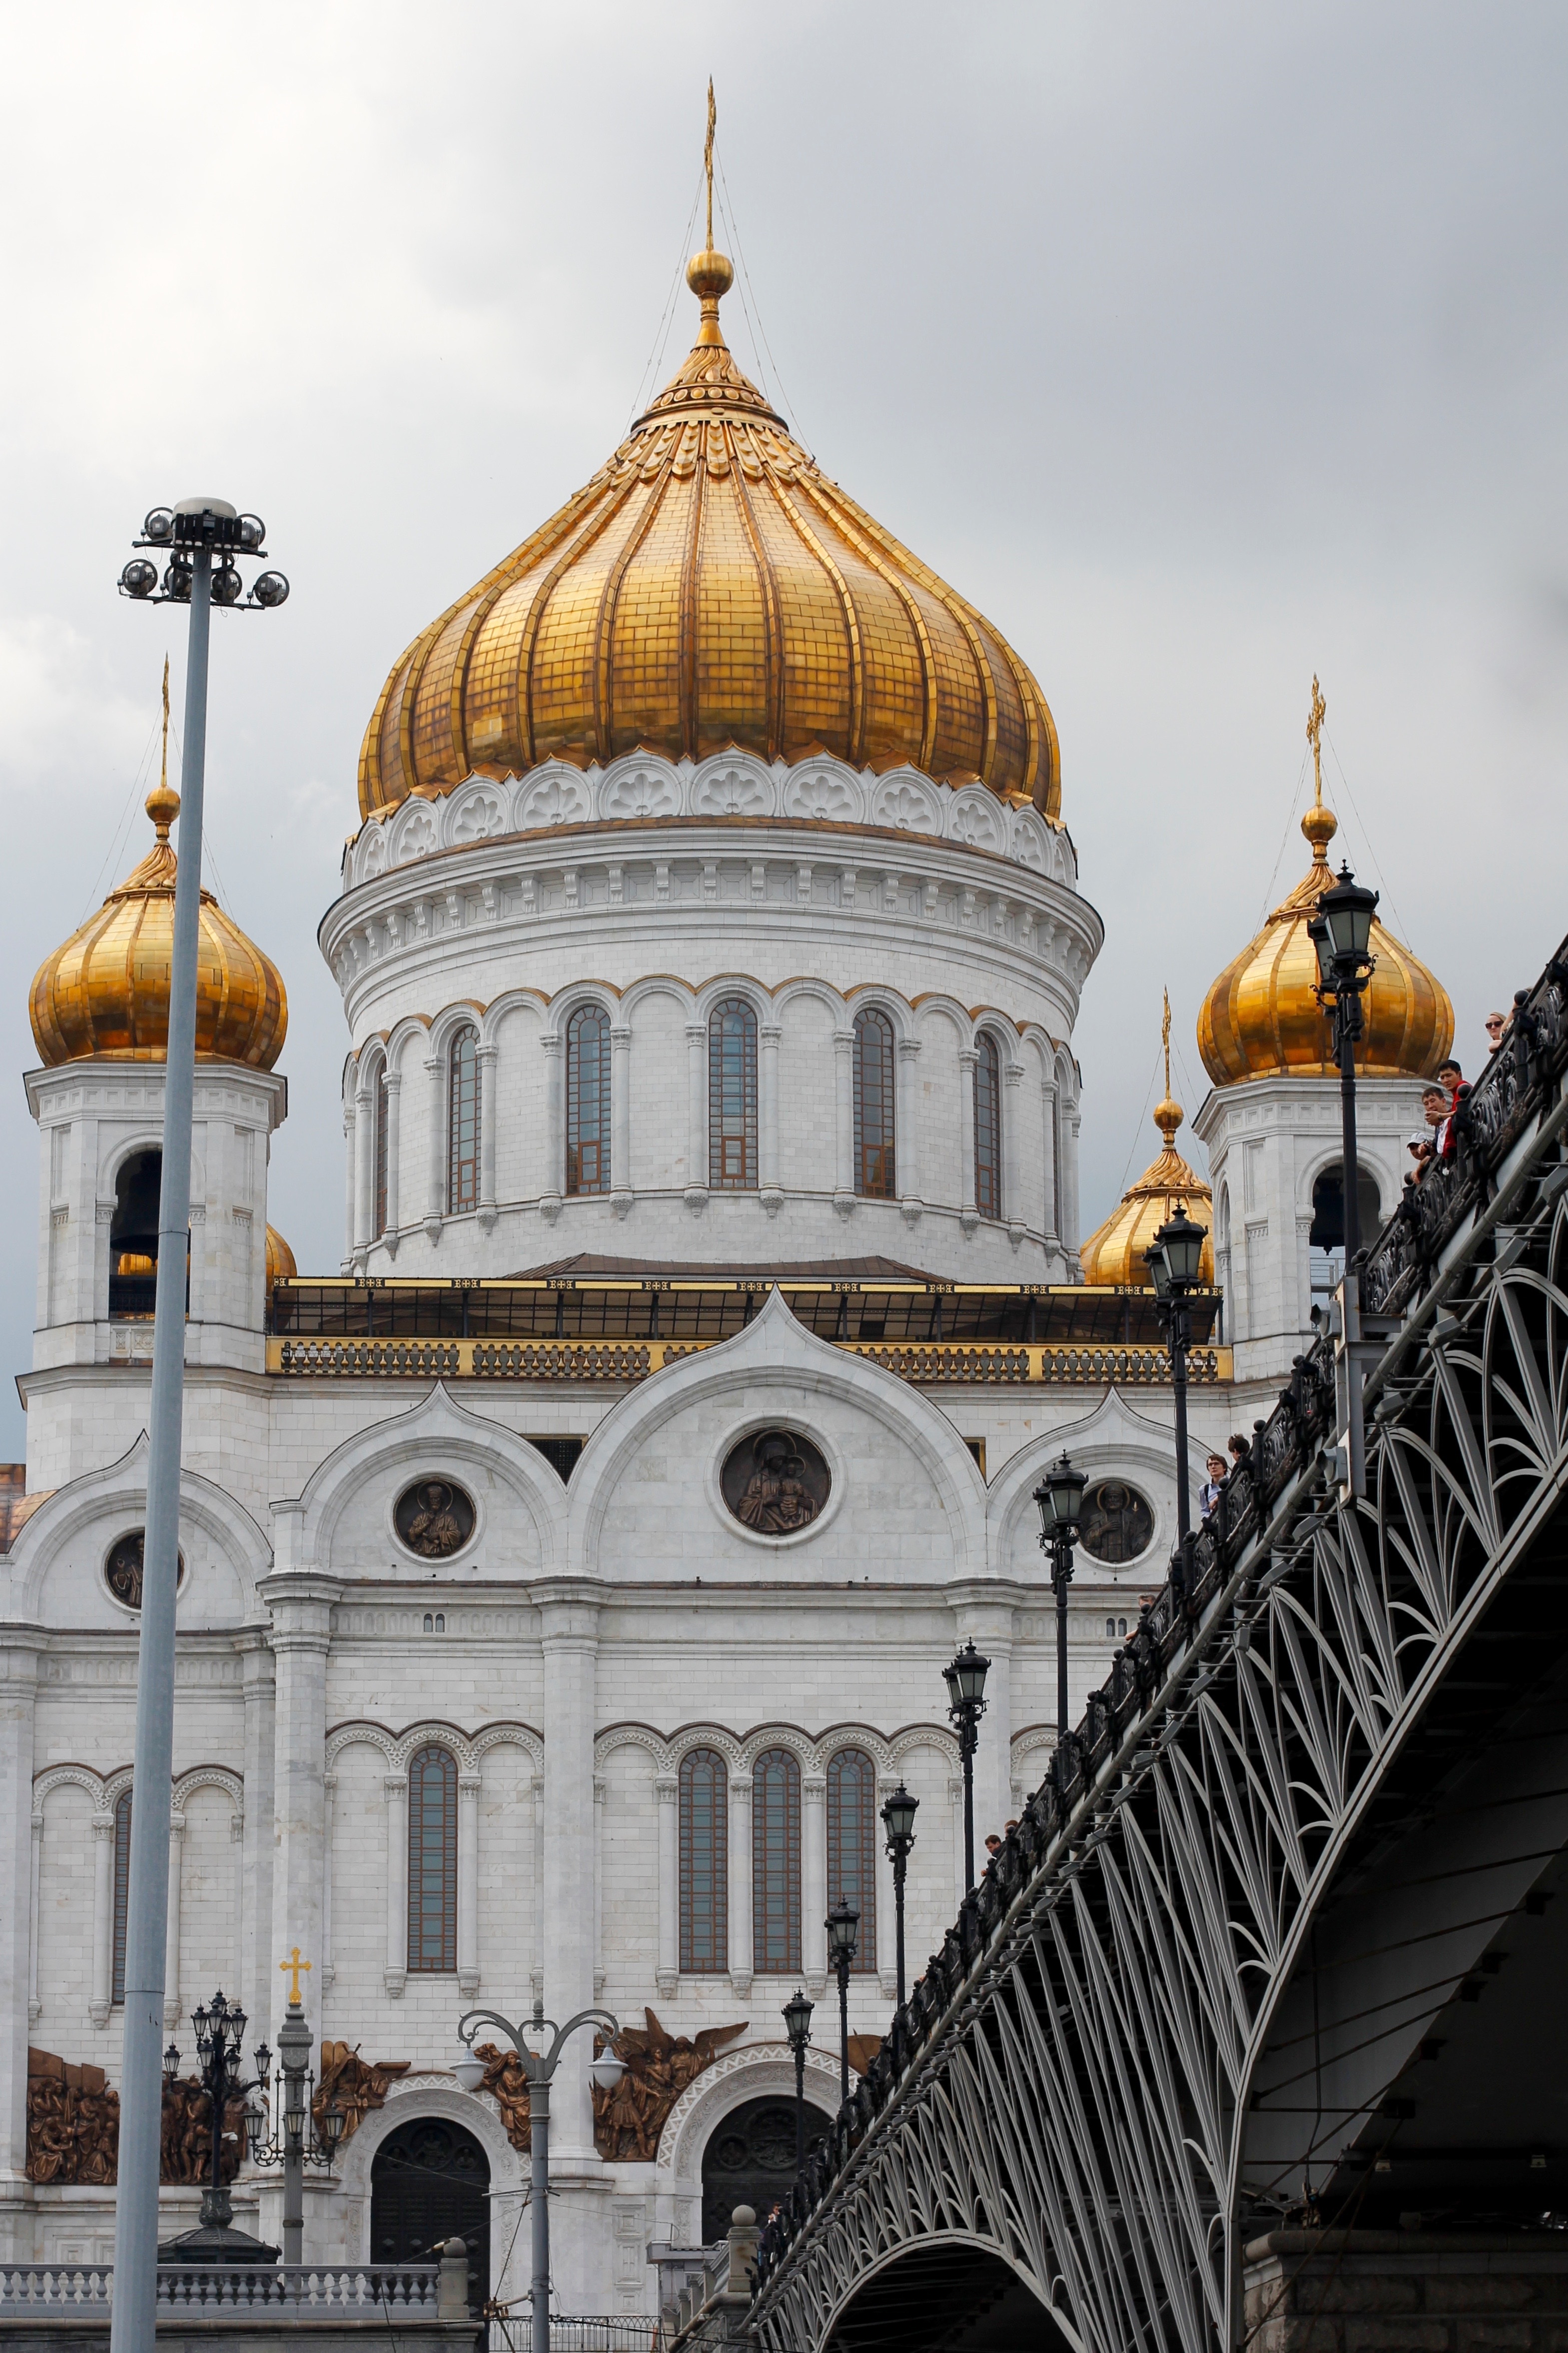
architecture, town, building, golden, tower, landmark, facade, church, cathedral, place of worship, ornament, monastery, synagogue, christianity, moscow, orthodox, basilica, dome, russia, historically, gilded, believe, historic preservation, russian orthodox church